Oh My Dog

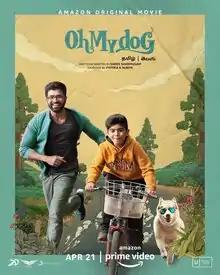
Film Poster

Oh My Dog is a 2022 Indian Tamil-language children's comedy drama film written and directed by debutant Sarov Shanmugam. Produced by Suriya and Jyothika under the 2D Entertainment banner, the film stars Arun Vijay and his son Arnav Vijay in his debut with Vinay Rai, Mahima Nambiar and Vijayakumar in the supporting roles. The film's music and score are composed by Nivas K. Prasanna, with cinematography handled by Gopinath and editing done by Meghanathan. The film was released on the digital streaming platform Amazon Prime Video on 21 April 2022.